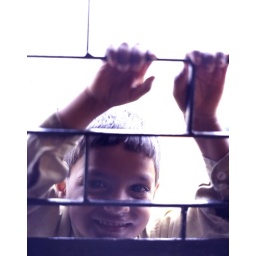
boy in window